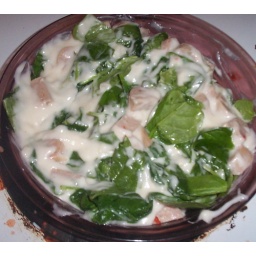
Leftover white sauce, chicken sausages, and baby spinach tossed together and stuck in a pie pan and baked until bubbly. Yum.